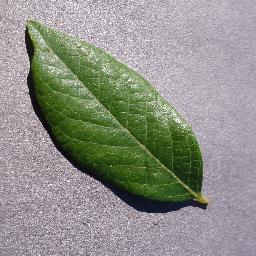
Label: Blueberry___healthy